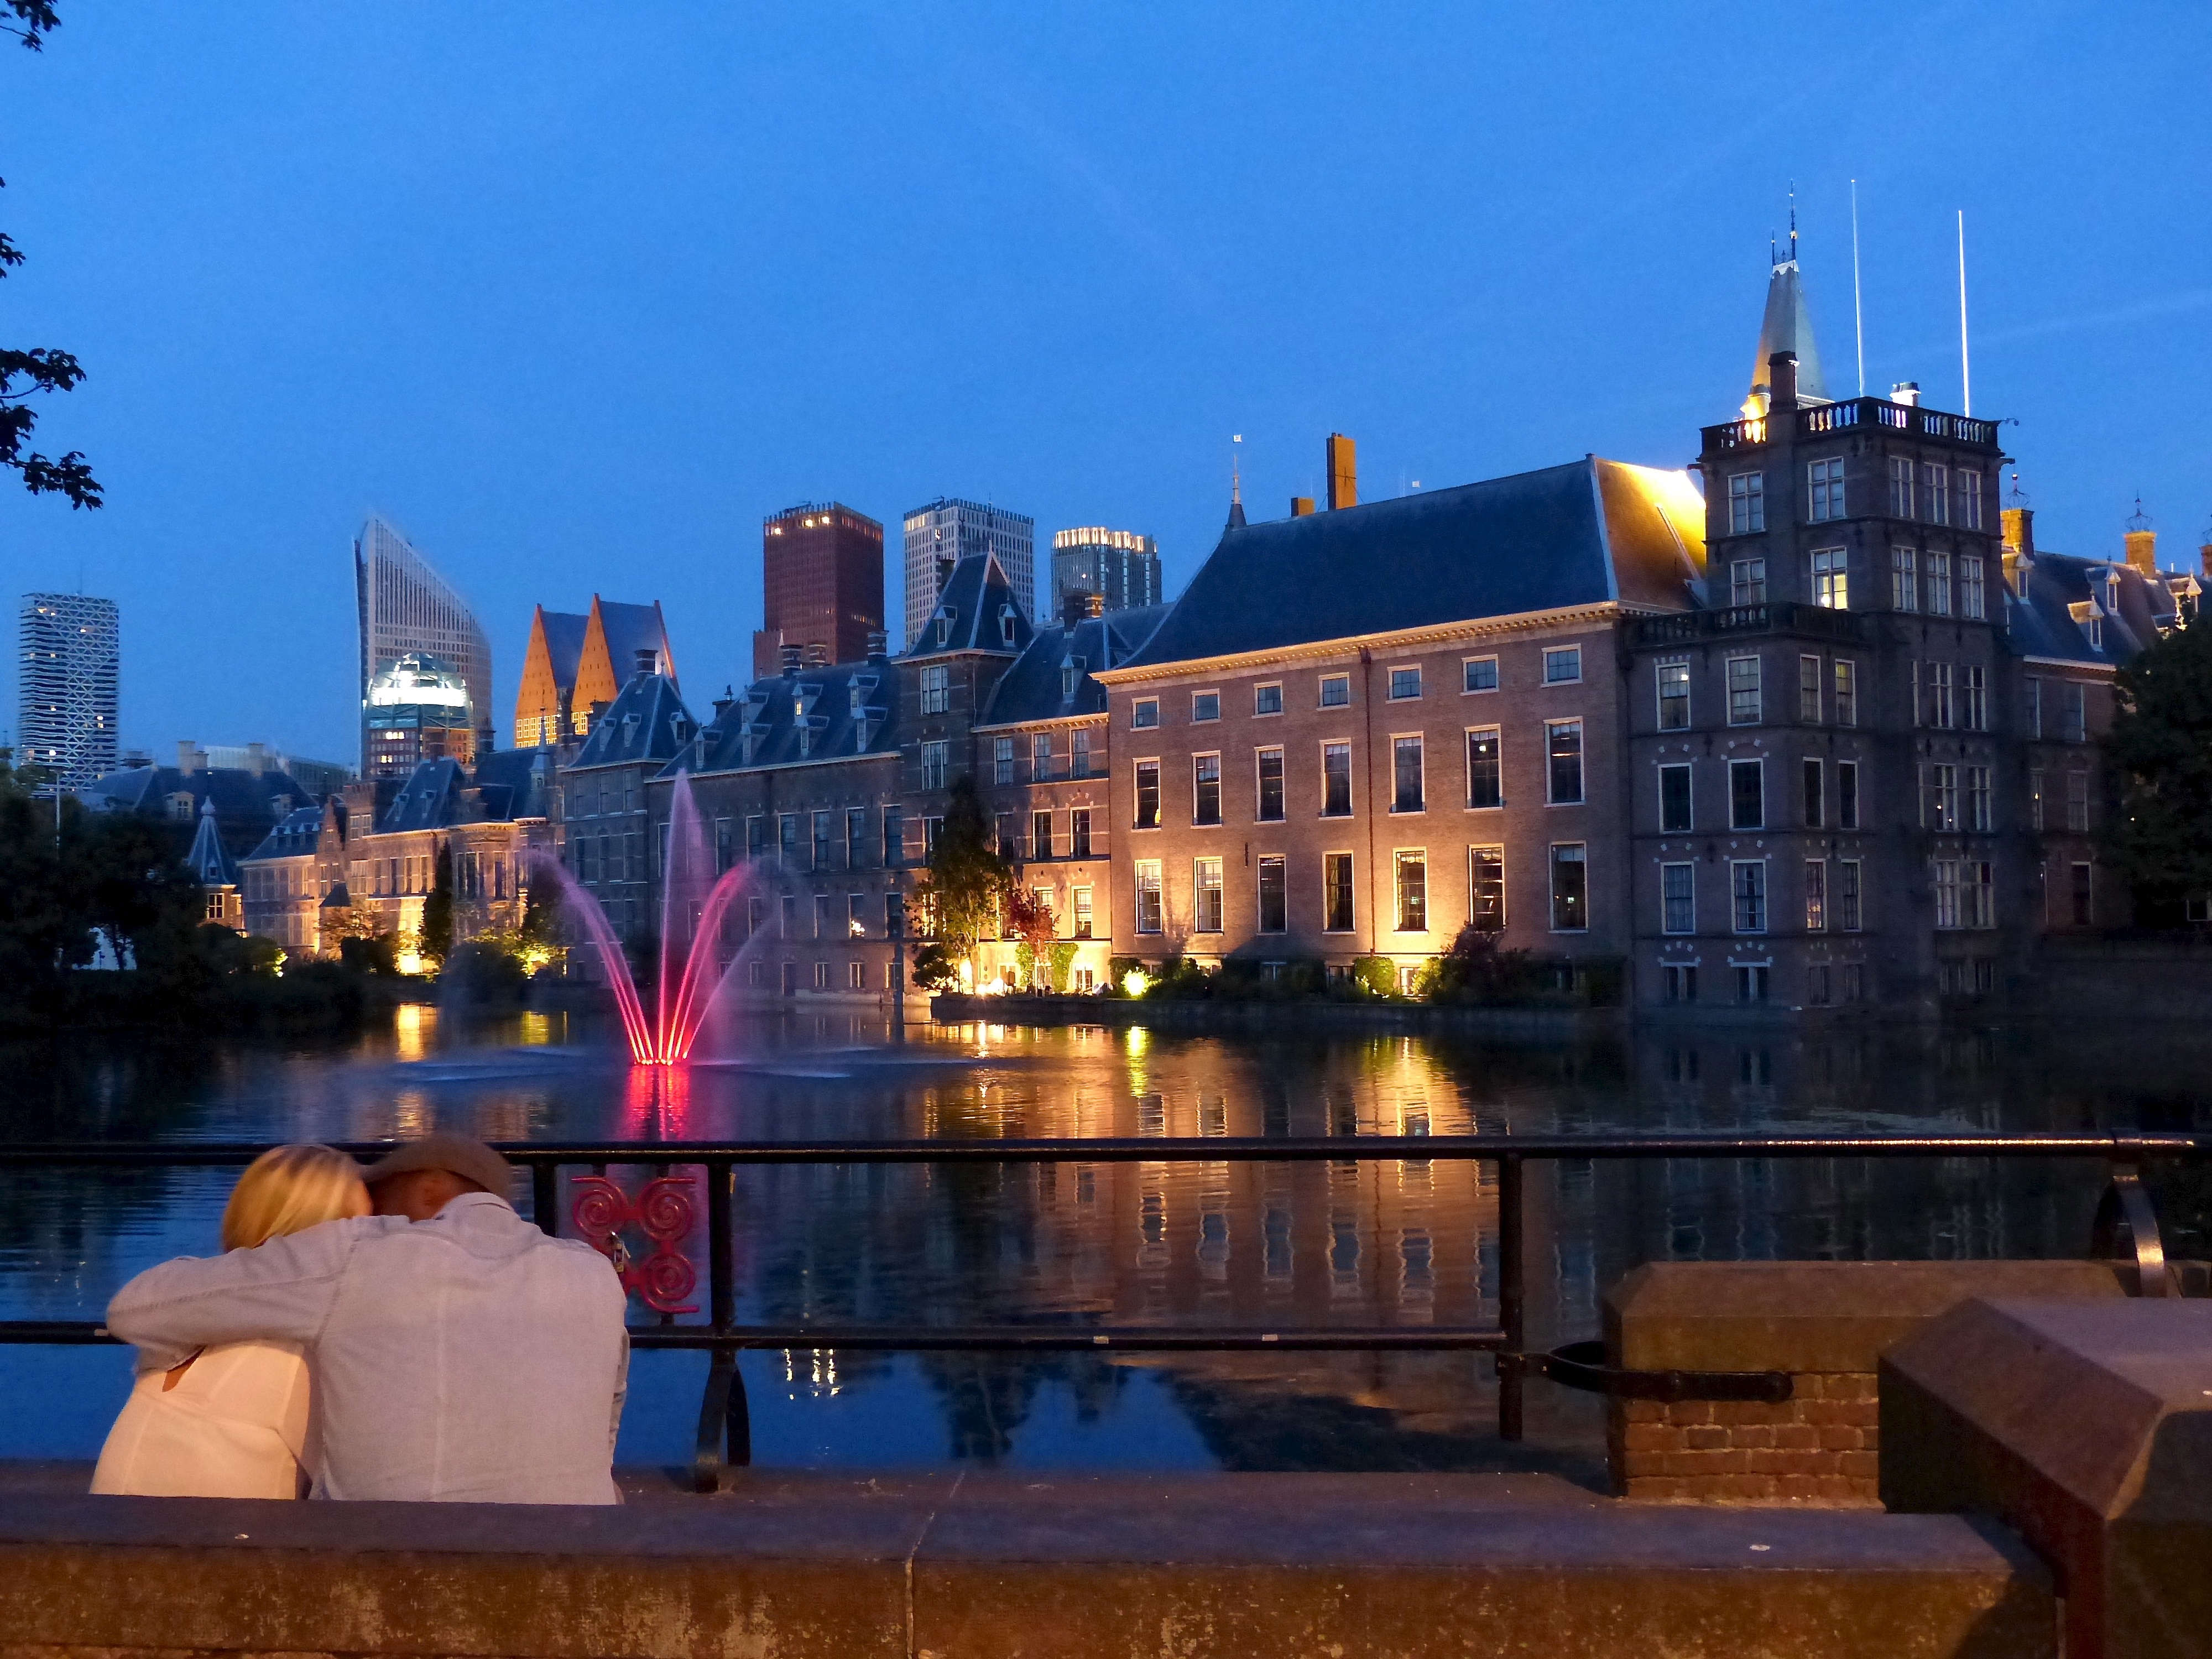
skyline, street, night, palace, city, cityscape, downtown, dusk, evening, reflection, plaza, kiss, couple, landmark, kissing, hug, embrace, holland, hague, haag, binnenhof, netherlands, fountain, lovers, hofvijver, human settlement